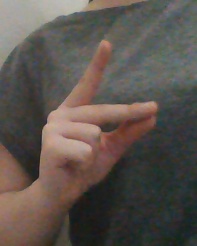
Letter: ta